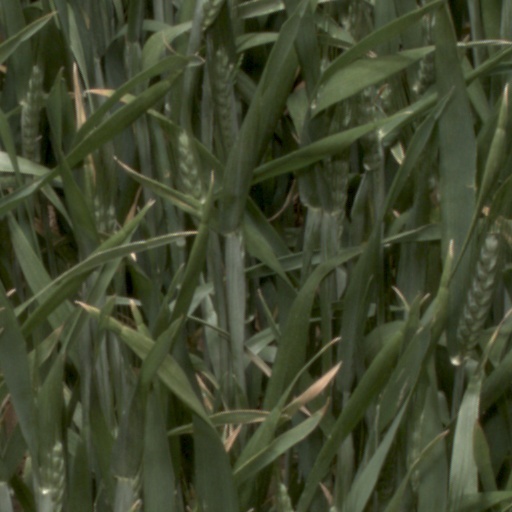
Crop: wheat